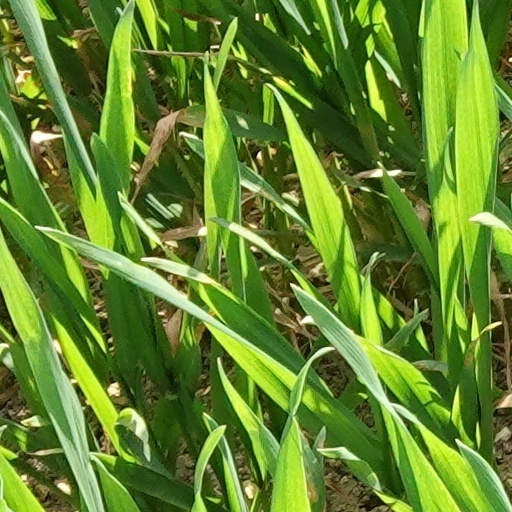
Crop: wheat